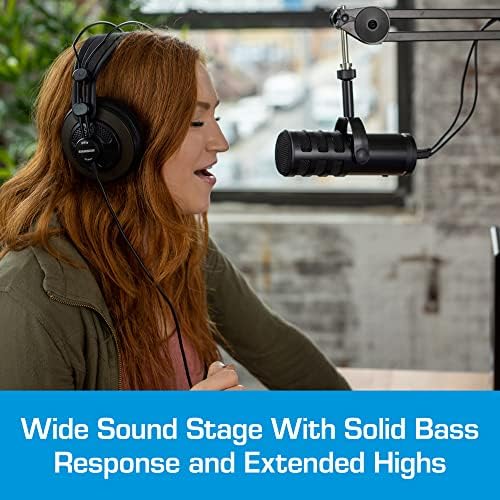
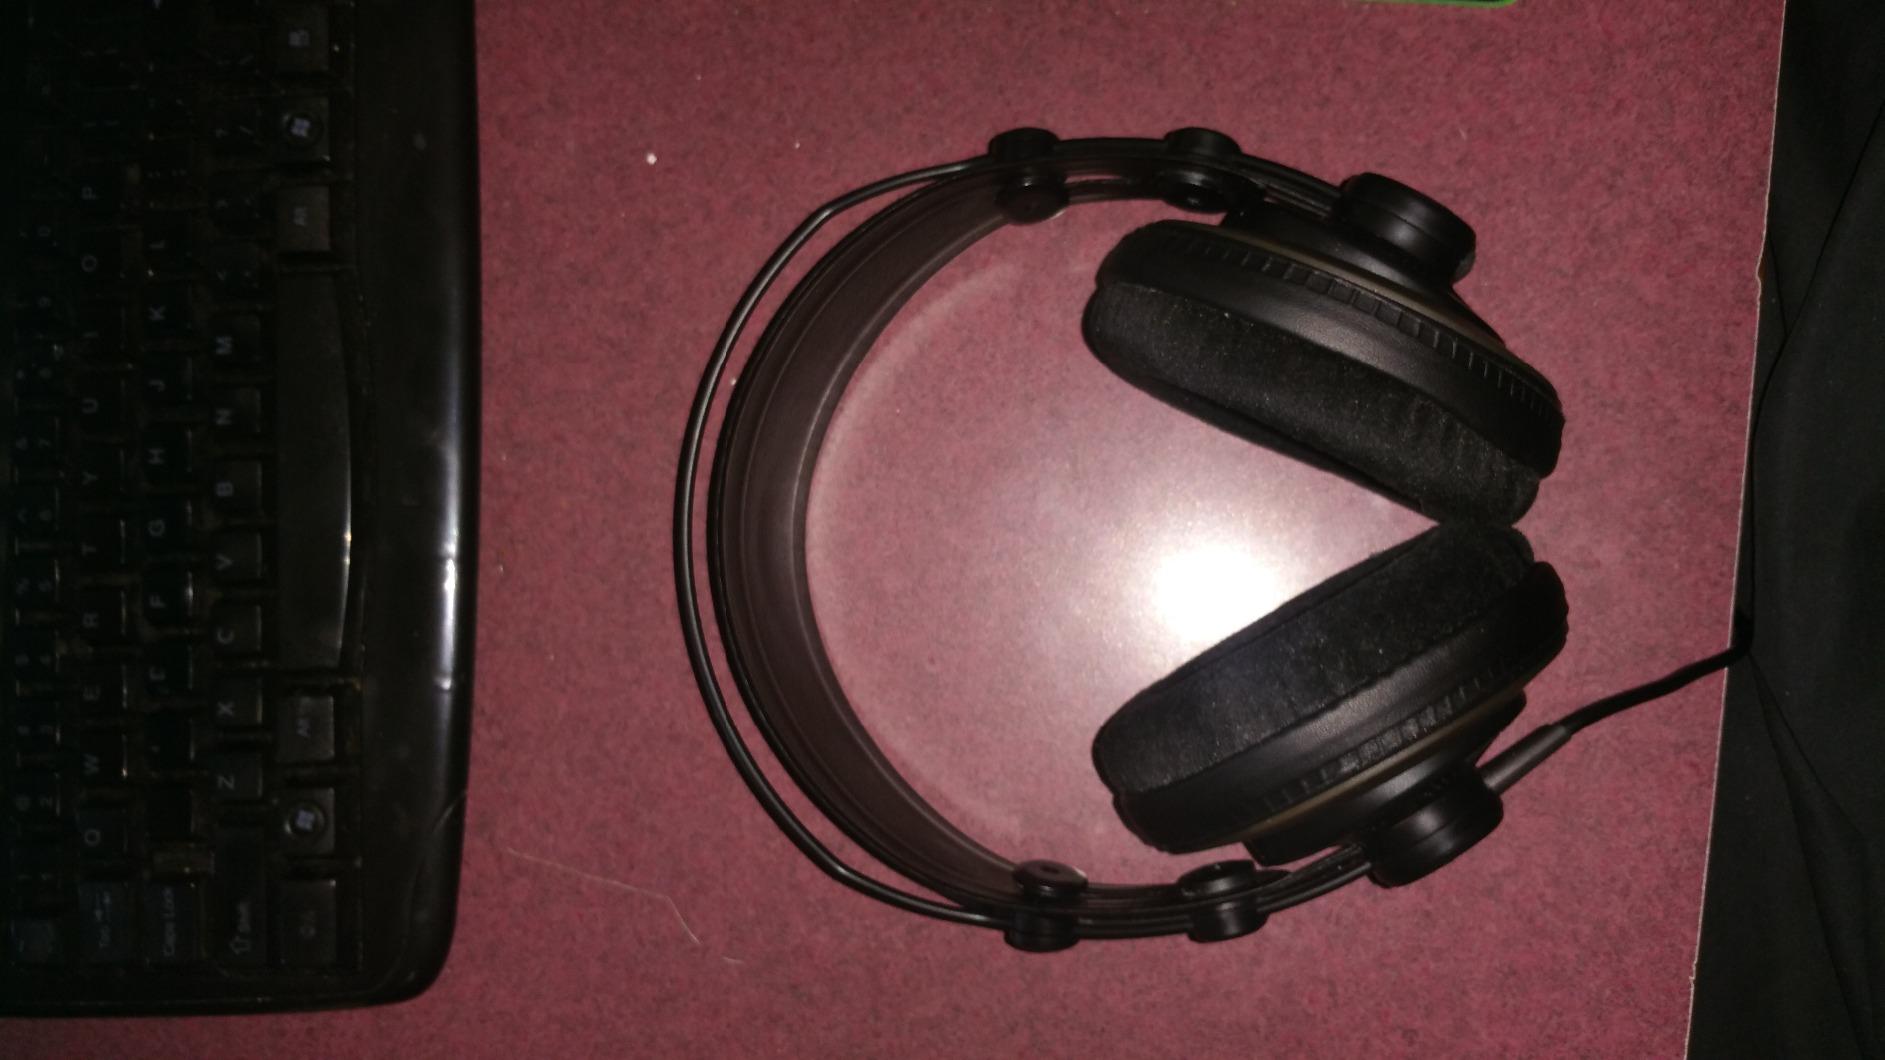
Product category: headphones
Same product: yes